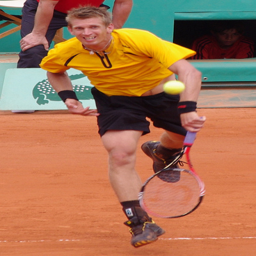
a man runs to hit a tennis ball
A man getting ready to hit a tennis ball on a clay court.
Guy lunges forward to hit the tennis ball back to the other side
a man is playing tennis outside on a court
A tennis player hit a tennis ball with his racquet.